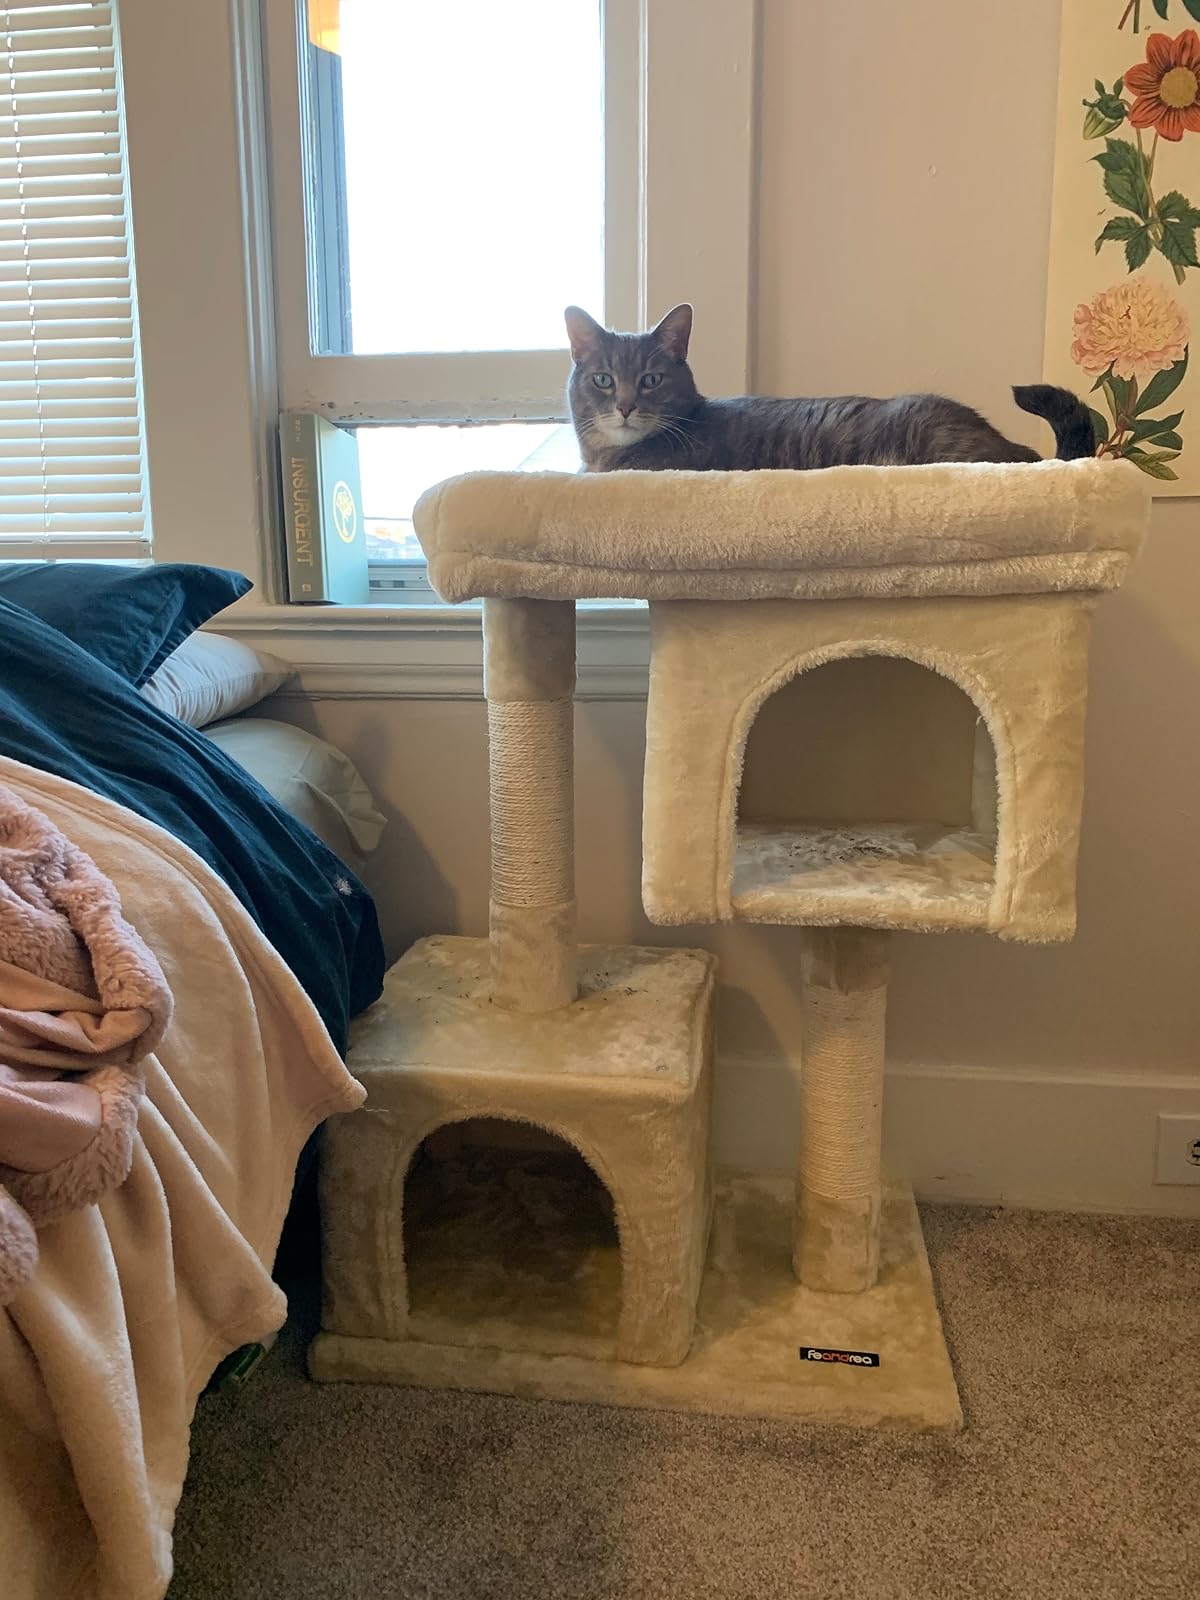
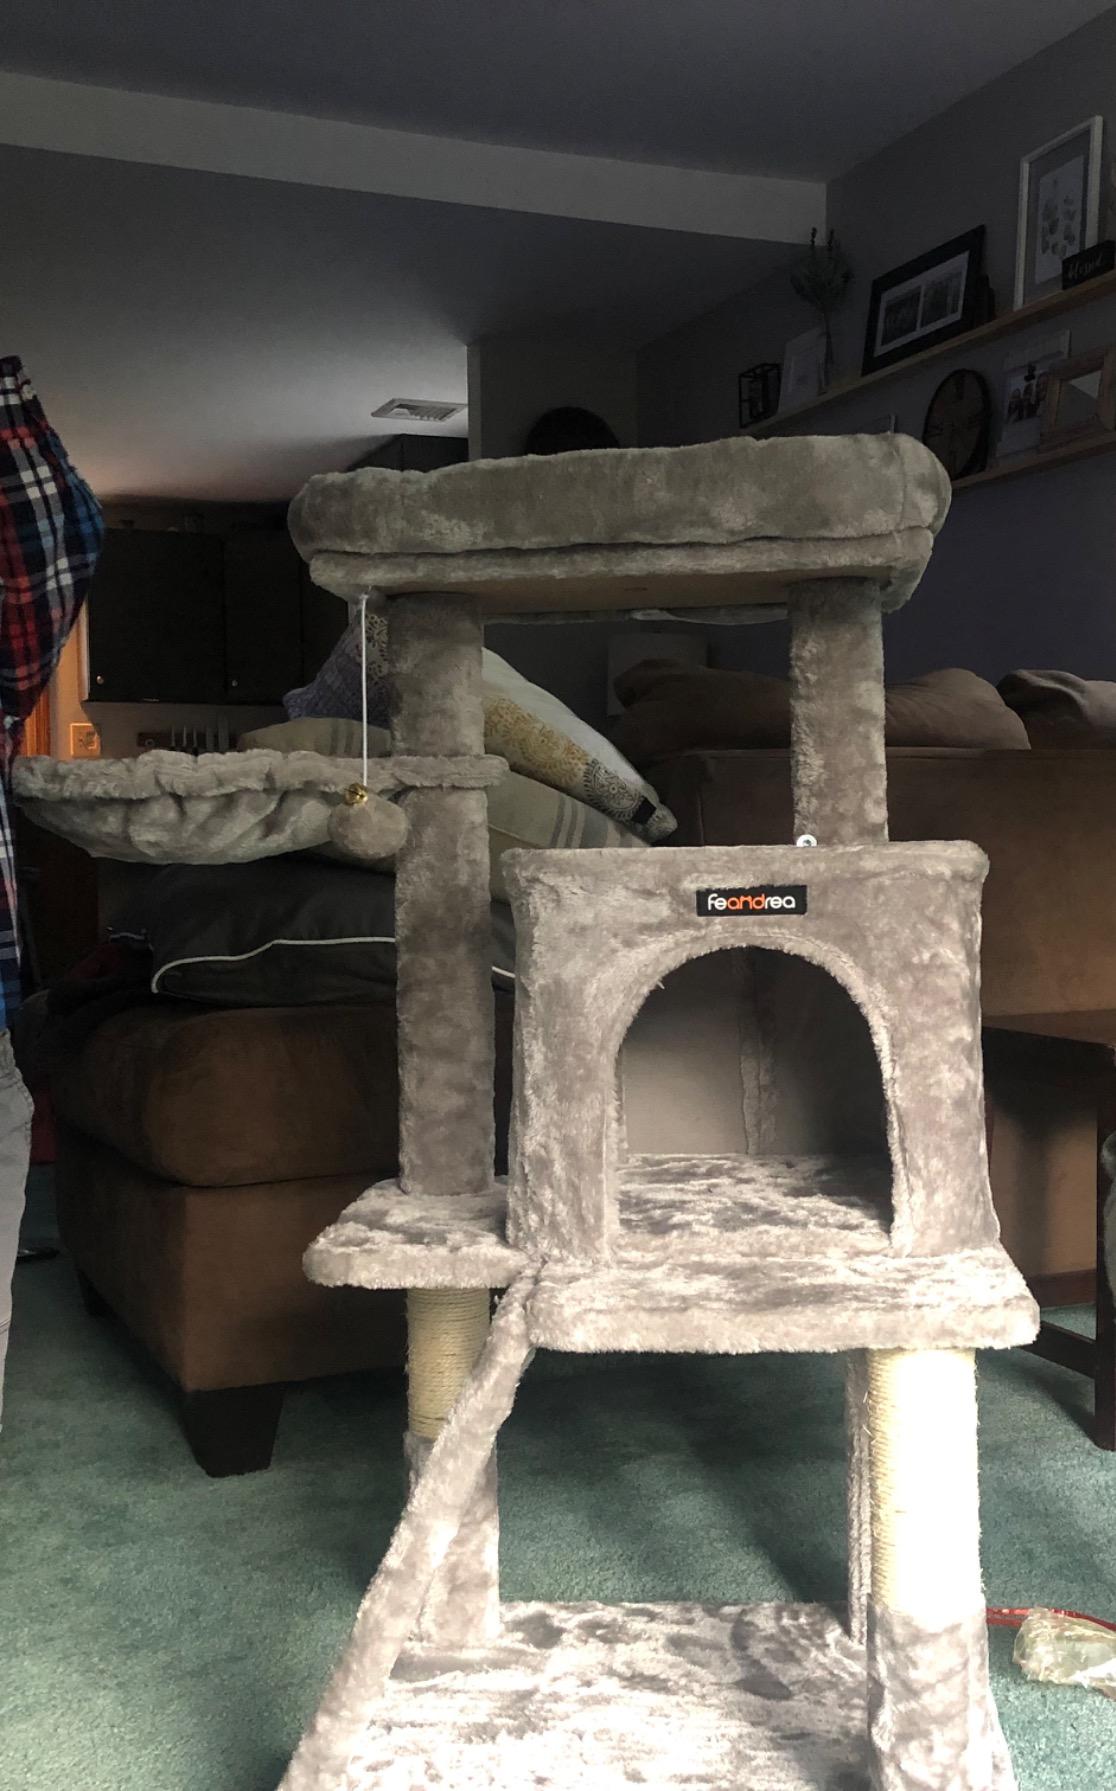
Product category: items_cat tree
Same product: no